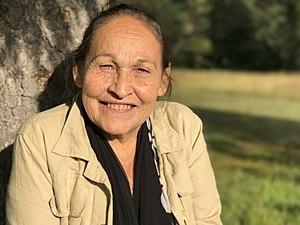
Joséphine Bacon au festival Manitou de Mont-Tremblant.
Joséphine Bacon, née le 23 avril 1947, est une poétesse, parolière et réalisatrice innue originaire de Pessamit au Canada. Elle écrit en français et en innu-aimun. Elle est considérée comme une auteure phare du Québec.